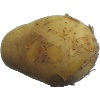
Label: Potato White 1